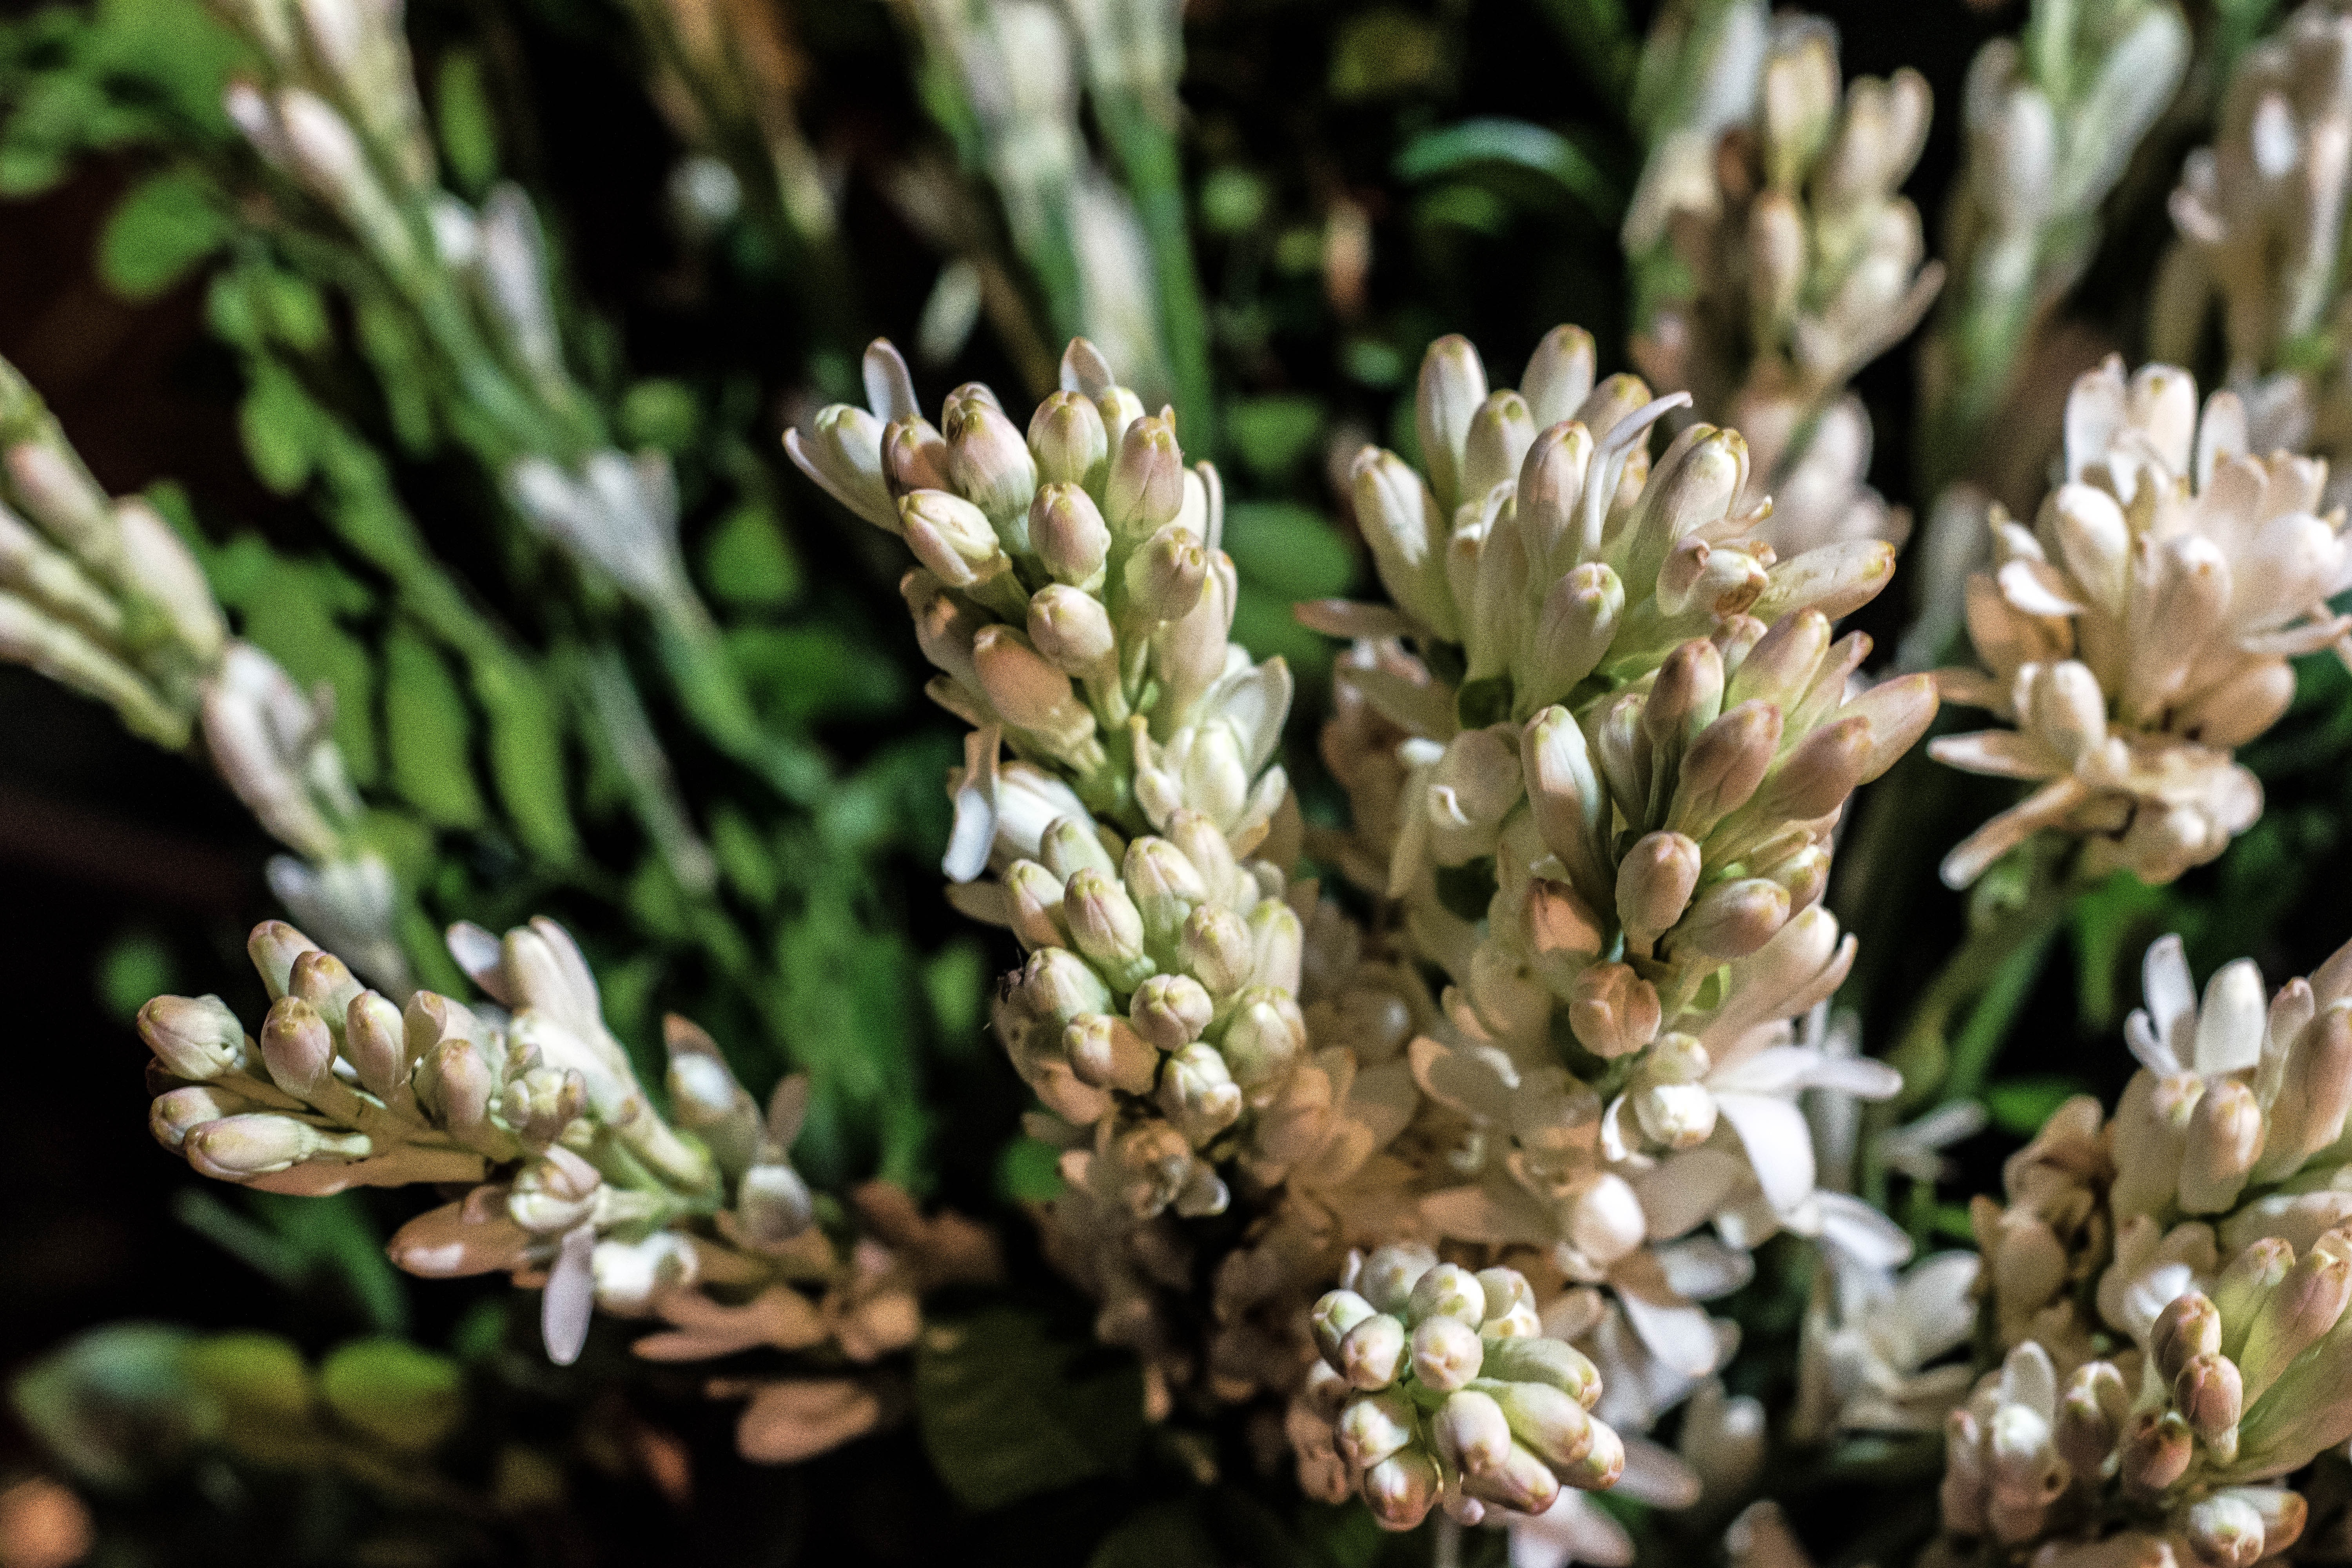
tree, plant, white, flower, botany, flora, wildflower, shrub, ecosystem, macro photography, flowering plant, grass family, land plant, neottia nidus avis, rajanigandha flower, tuberose flower, rajnigandha